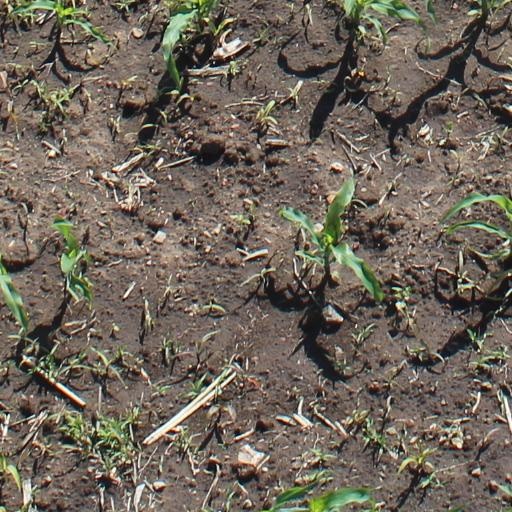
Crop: maize; corn